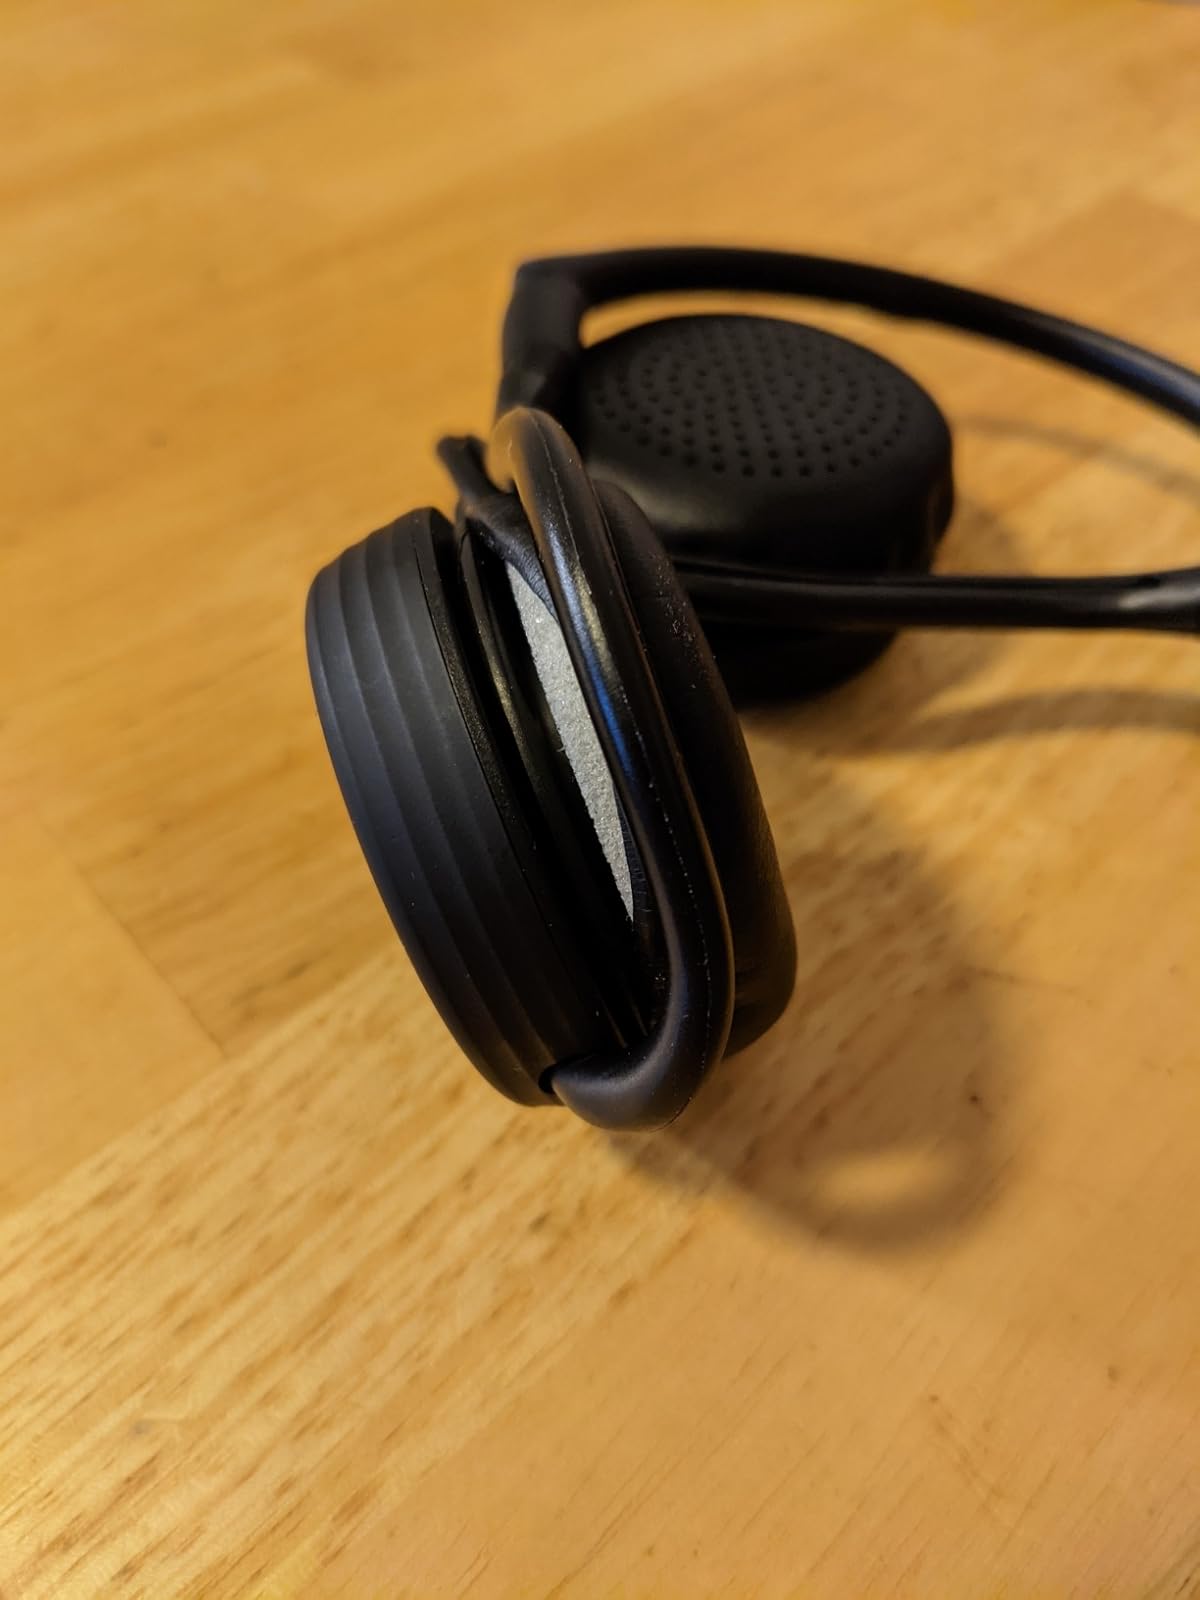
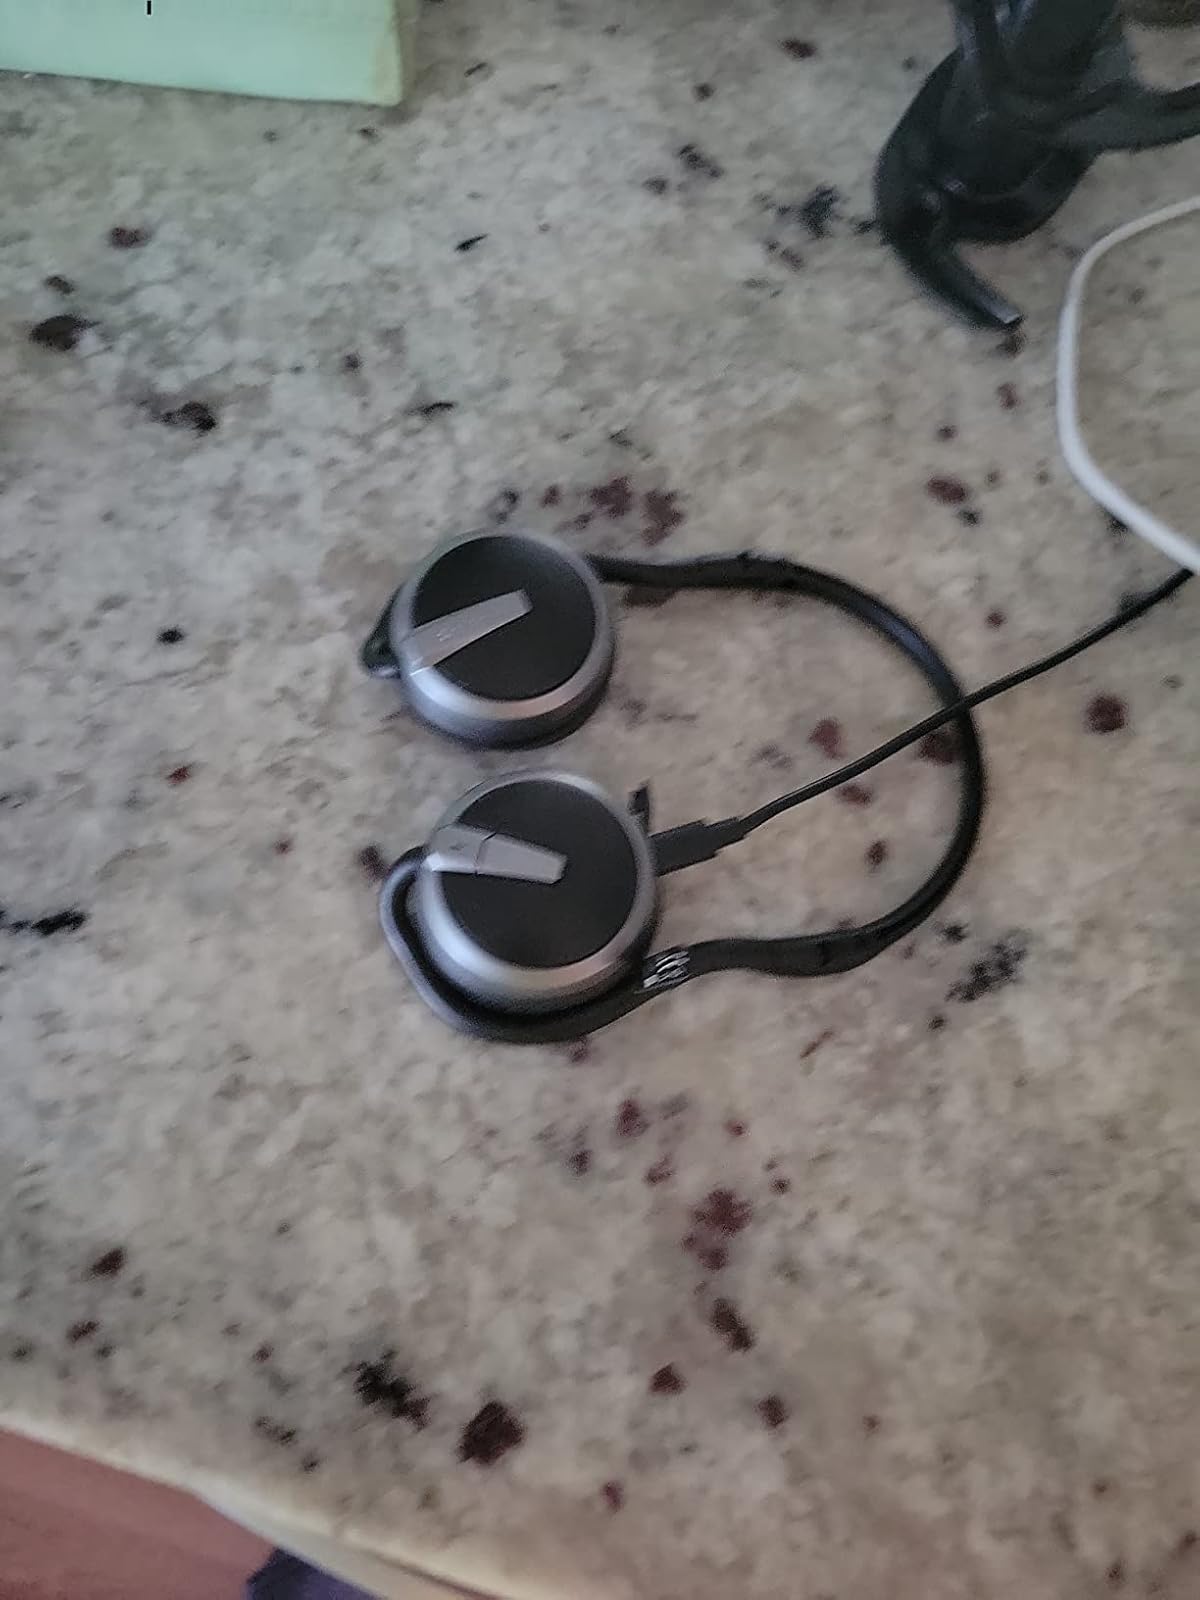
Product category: headphones
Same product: no